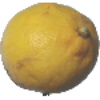
Label: Lemon 1